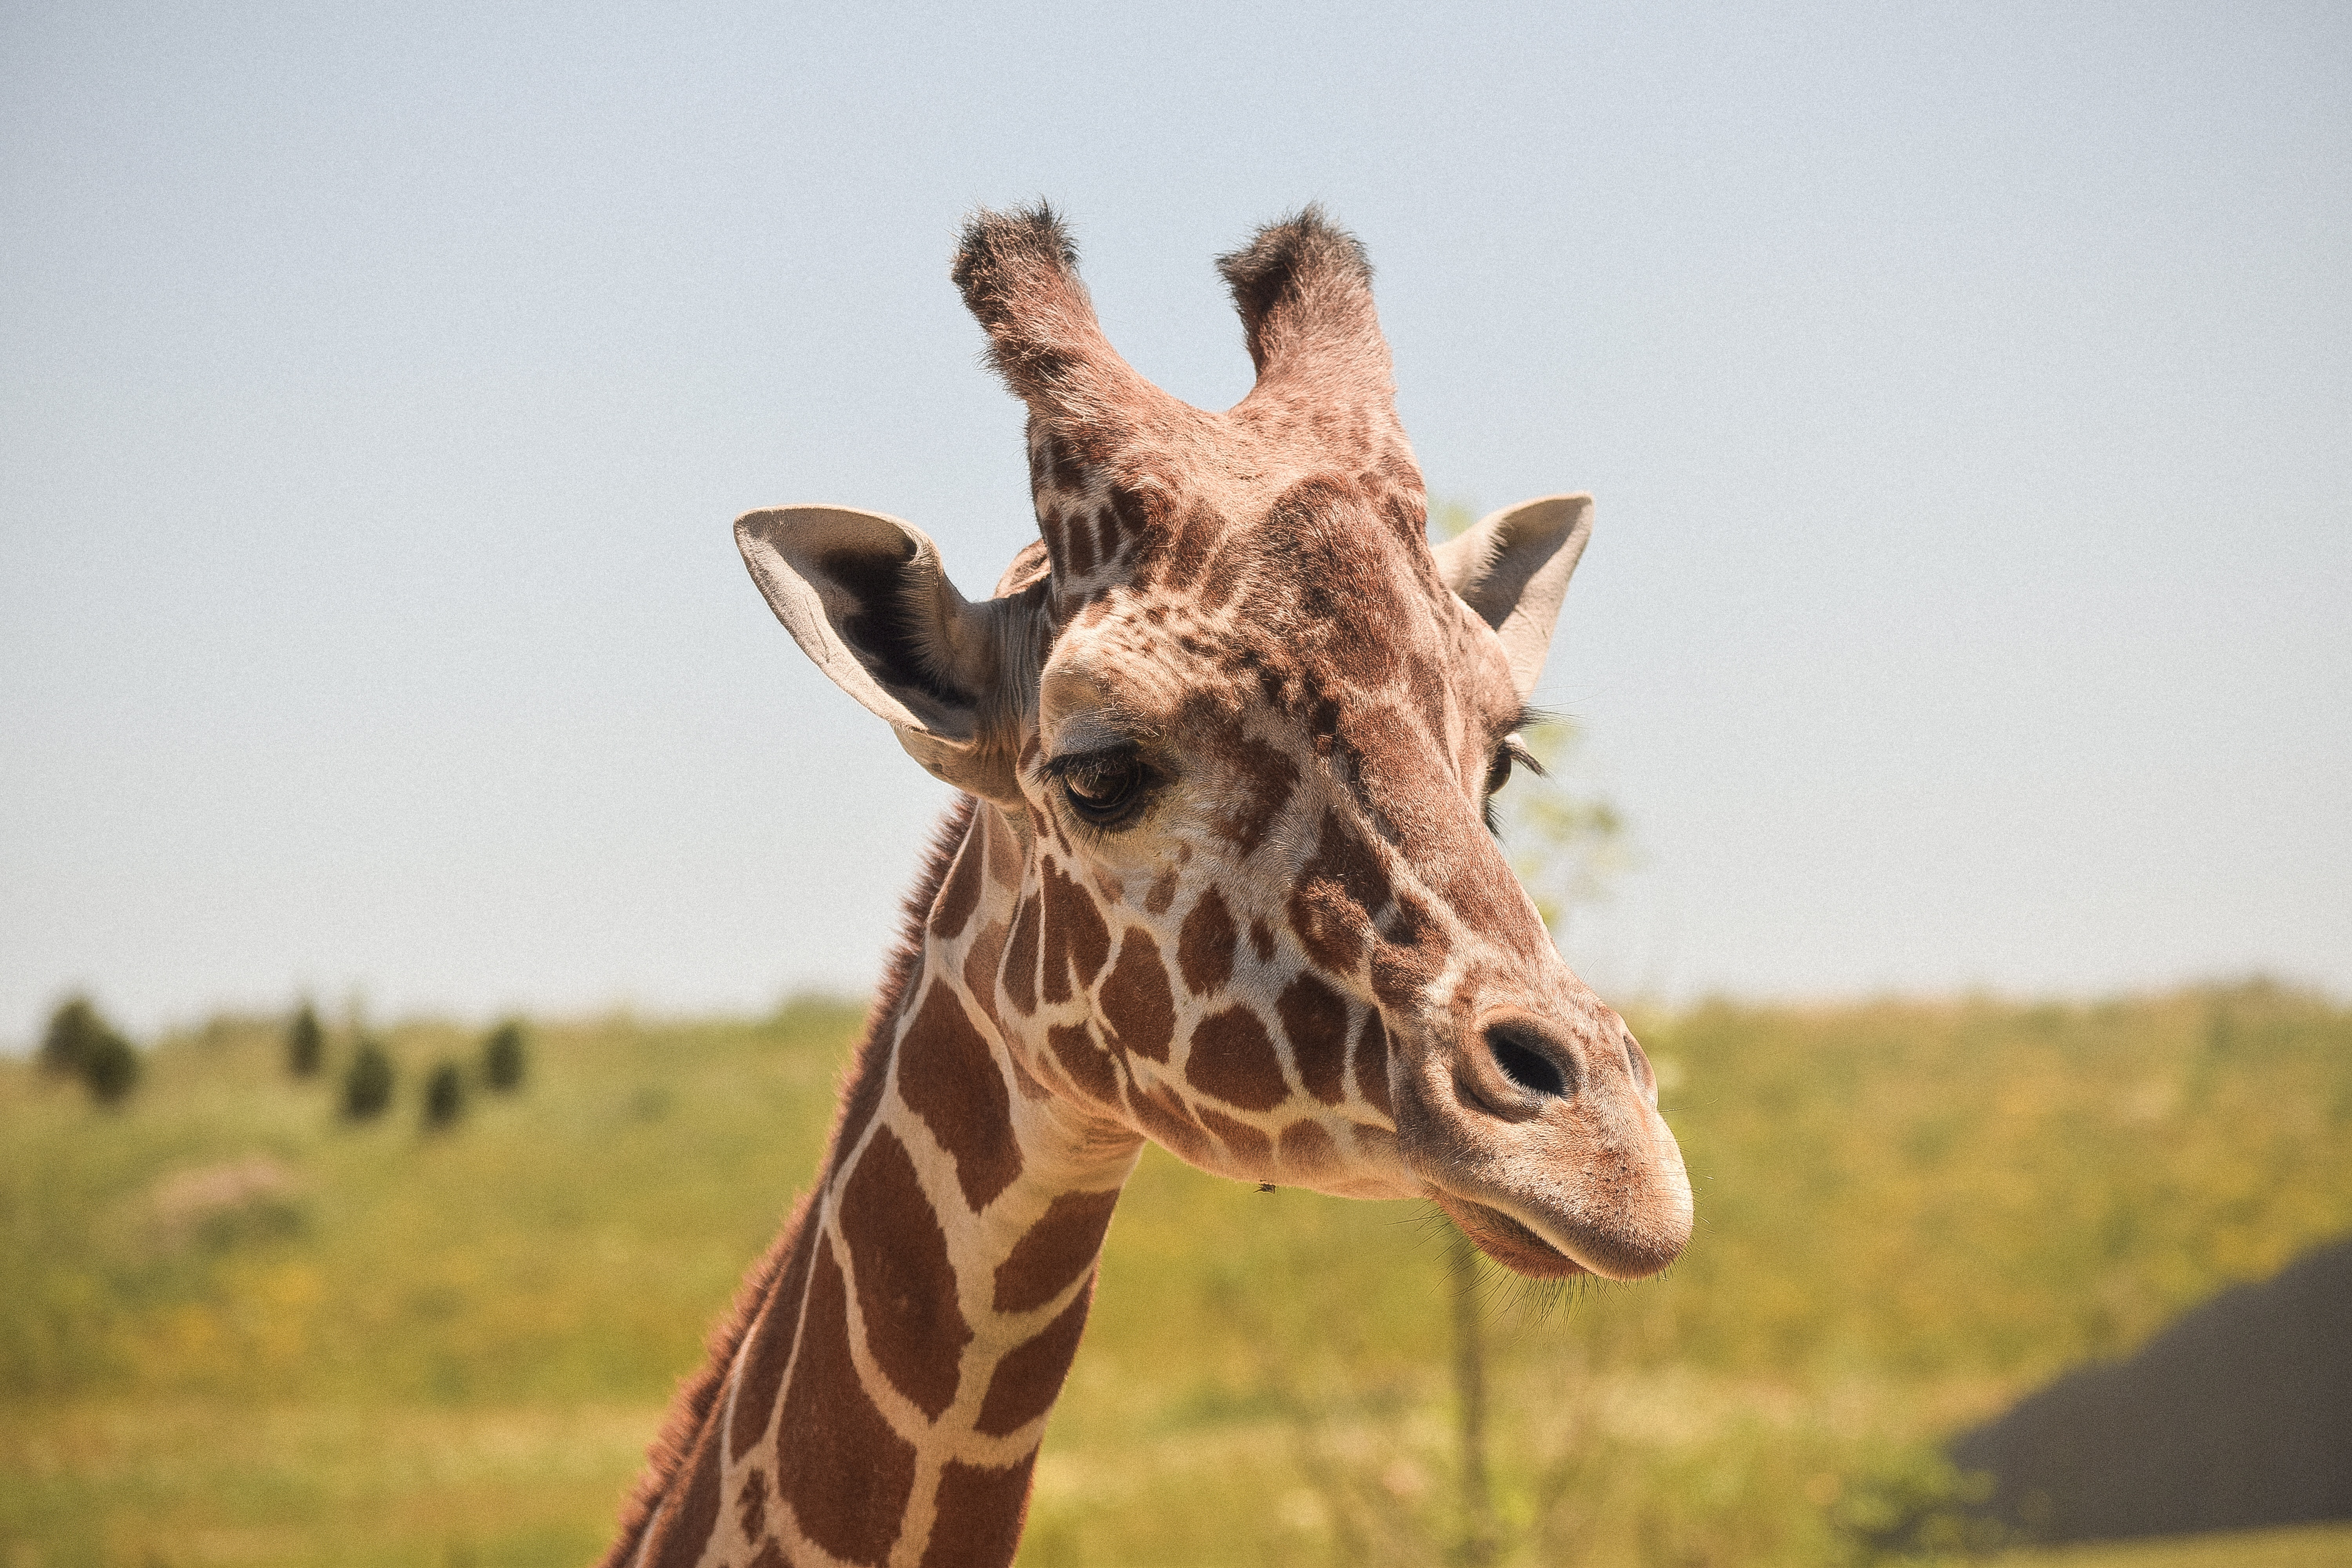
grass, animal, wildlife, mammal, fauna, savanna, close up, giraffe, vertebrate, safari, giraffidae, animal photography